Conning tower

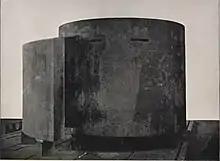
Armoured cylinder of 's conning tower during construction c. 1892

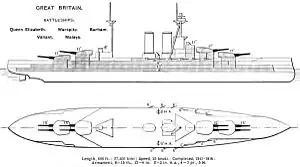
armour layout, with conning tower having the same heavy armour as the gun turrets while the bridge is unarmoured

On surface ships, the conning tower was a feature of all battleships and armoured cruisers from about 1860 to the early years of World War II. Located at the front end of the superstructure, the conning tower was a heavily armored cylinder, with tiny slit windows on three sides providing a reasonable field of view. Designed to shield just enough personnel and devices for navigation during battles, its interior was cramped and basic, with little more than engine order telegraphs, speaking tubes or telephones, and perhaps a steering wheel. At all other times than during battles, the ship would be commanded and helmed from the bridge.